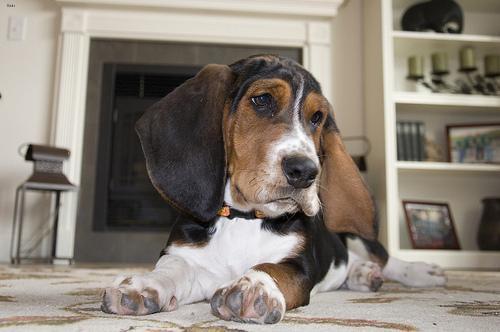
basset hound